Odin

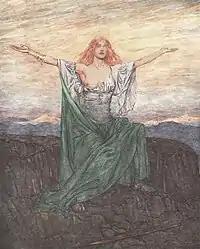
After being put to sleep by Odin and being awoken by the hero , the valkyrie says a pagan prayer; illustration (1911) by Arthur Rackham.

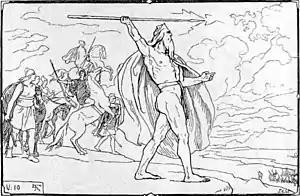
throws his spear at the host in an illustration by (1895)

The earliest records of the Germanic peoples were recorded by the Romans, and in these works Odin is frequently referred to—via a process known as (where characteristics perceived to be similar by Romans result in identification of a non-Roman god as a Roman deity)—as the Roman god Mercury. The first clear example of this occurs in the Roman historian Tacitus's late 1st-century work , where, writing about the religion of the (a confederation of Germanic peoples), he comments that "among the gods Mercury is the one they principally worship. They regard it as a religious duty to offer to him, on fixed days, human as well as other sacrificial victims. Hercules and Mars they appease by animal offerings of the permitted kind" and adds that a portion of the also venerate "Isis". In this instance, Tacitus refers to the god Odin as "Mercury", Thor as "Hercules", and as "Mars". The "Isis" of the Suebi has been debated and may represent "Freyja".